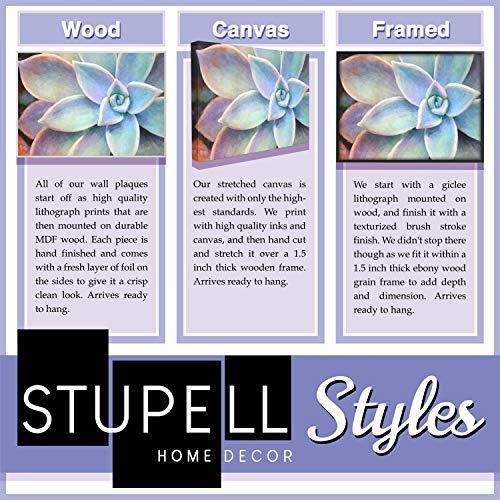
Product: The Kids Room by Stupell Pirate Rules Rectangle Wall Plaque, 11 x 0.5 x 15, Proudly Made in USA
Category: Baby Products | Nursery | Décor | Wall Décor | Wall Plaques
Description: Lithograph Print Mounted on Sturdy 0.5 Inch MDF wood.
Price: $25.00
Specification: ProductDimensions:10x15x0.5inches|ItemWeight:2pounds|ShippingWeight:2.35pounds(Viewshippingratesandpolicies)|Department:baby-boys|Manufacturer:TheKidsRoombyStupell|ASIN:B00MF8RGS4|Itemmodelnumber:brp-1611